Assassination of John F. Kennedy

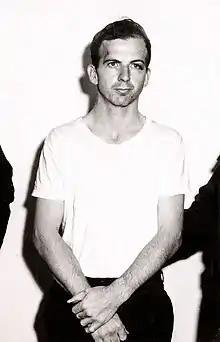
Lee Harvey Oswald in police custody

Following the autopsy, Kennedy lay in repose in the East Room of the White House for 24 hours. President Johnson issued , declaring November 25 to be a national day of mourning, and that only essential emergency workers be at their posts. The coffin was then carried on a horse-drawn caisson to the Capitol to lie in state. Hundreds of thousands of mourners lined up to view the guarded casket, with a quarter million passing through the rotunda during the 18 hours of lying in state. Even in the Soviet Union—according to a memo by FBI Director J. Edgar Hoover—news of the assassination "was greeted by great shock and consternation and church bells were tolled in the memory of President Kennedy".